2006 European Aquatics Championships

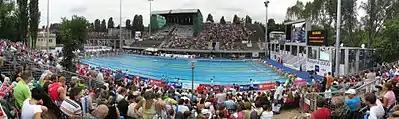
Swimming pool just before the finales on 3rd of August 2006

The 2006 European Swimming Championships were held in Budapest, Hungary, from 26 July – 6 August 2006. Disciplines include swimming, diving, synchronised swimming (synchro) and open water swimming. European Water Polo Championships for 2006 were also organized by LEN, but held separately.